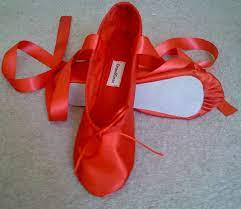
Label: Ballet Flat